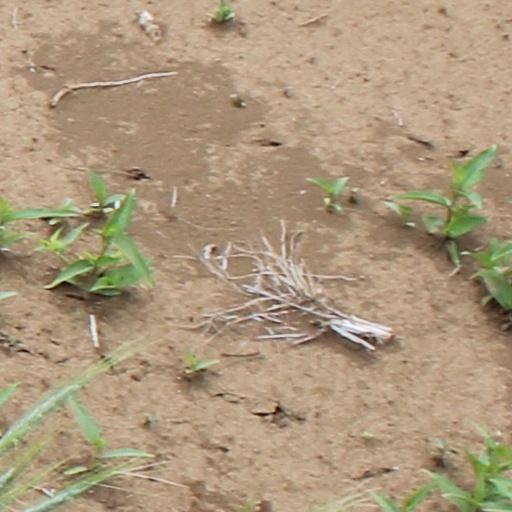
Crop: wheat